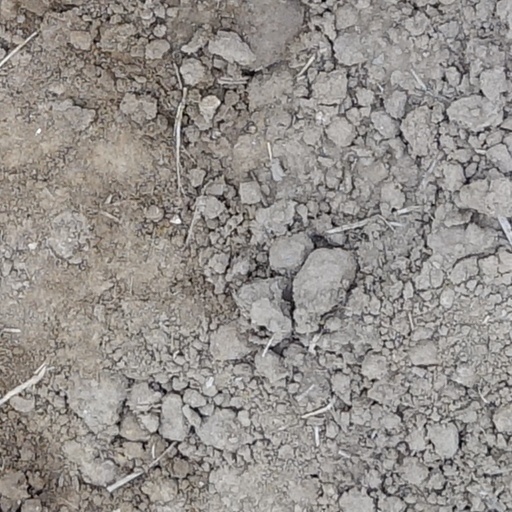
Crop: wheat